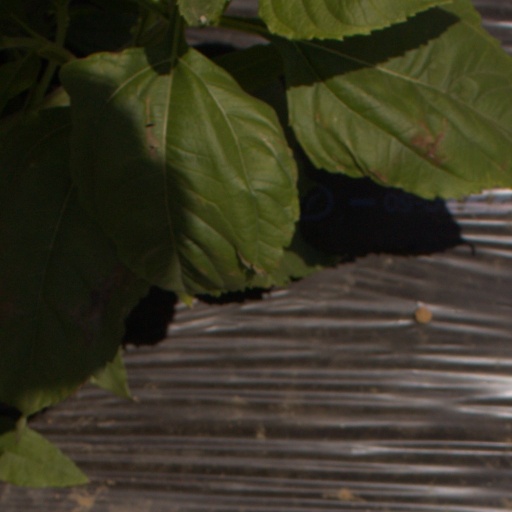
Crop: Jerusalem artichoke